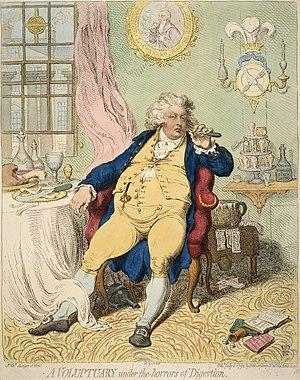
George IV fut roi du Royaume-Uni de Grande-Bretagne et d'Irlande et de Hanovre du 29 janvier 1820 jusqu'à sa mort.
James Gillray, parfois orthographié Gilray, né le 13 août 1756 et mort le 1ᵉʳ juin 1815, est un caricaturiste et graveur britannique célèbre pour ses dessins satiriques à caractère politique et social, réalisés sous forme d’eaux-fortes et publiés pour la plupart entre 1792 et 1810.